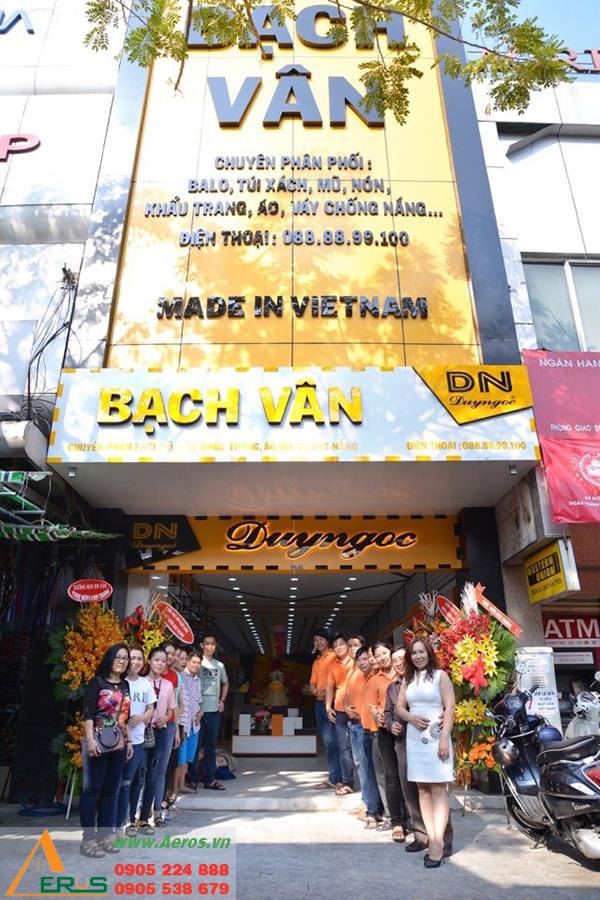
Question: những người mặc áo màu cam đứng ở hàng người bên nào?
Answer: những người mặc áo màu cam đứng ở hàng người bên phải